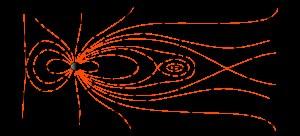
Un plasmoïde est une structure autoconfinée constituée d'un plasma et d'un champ magnétique qui en assure la cohésion. Les plasmoïdes ont été proposés pour expliquer divers phénomènes naturels comme la foudre en boule, les bulles magnétiques dans la magnétosphère ainsi que certains objets présents dans les queues de comètes, dans le vent solaire, dans l'atmosphère du Soleil et dans la couche de courant héliosphérique. Des plasmoïdes sont produits en laboratoire par divers dispositifs, comme les configurations à champ inverse, les sphéromaks et les focalisateurs de plasma dense.